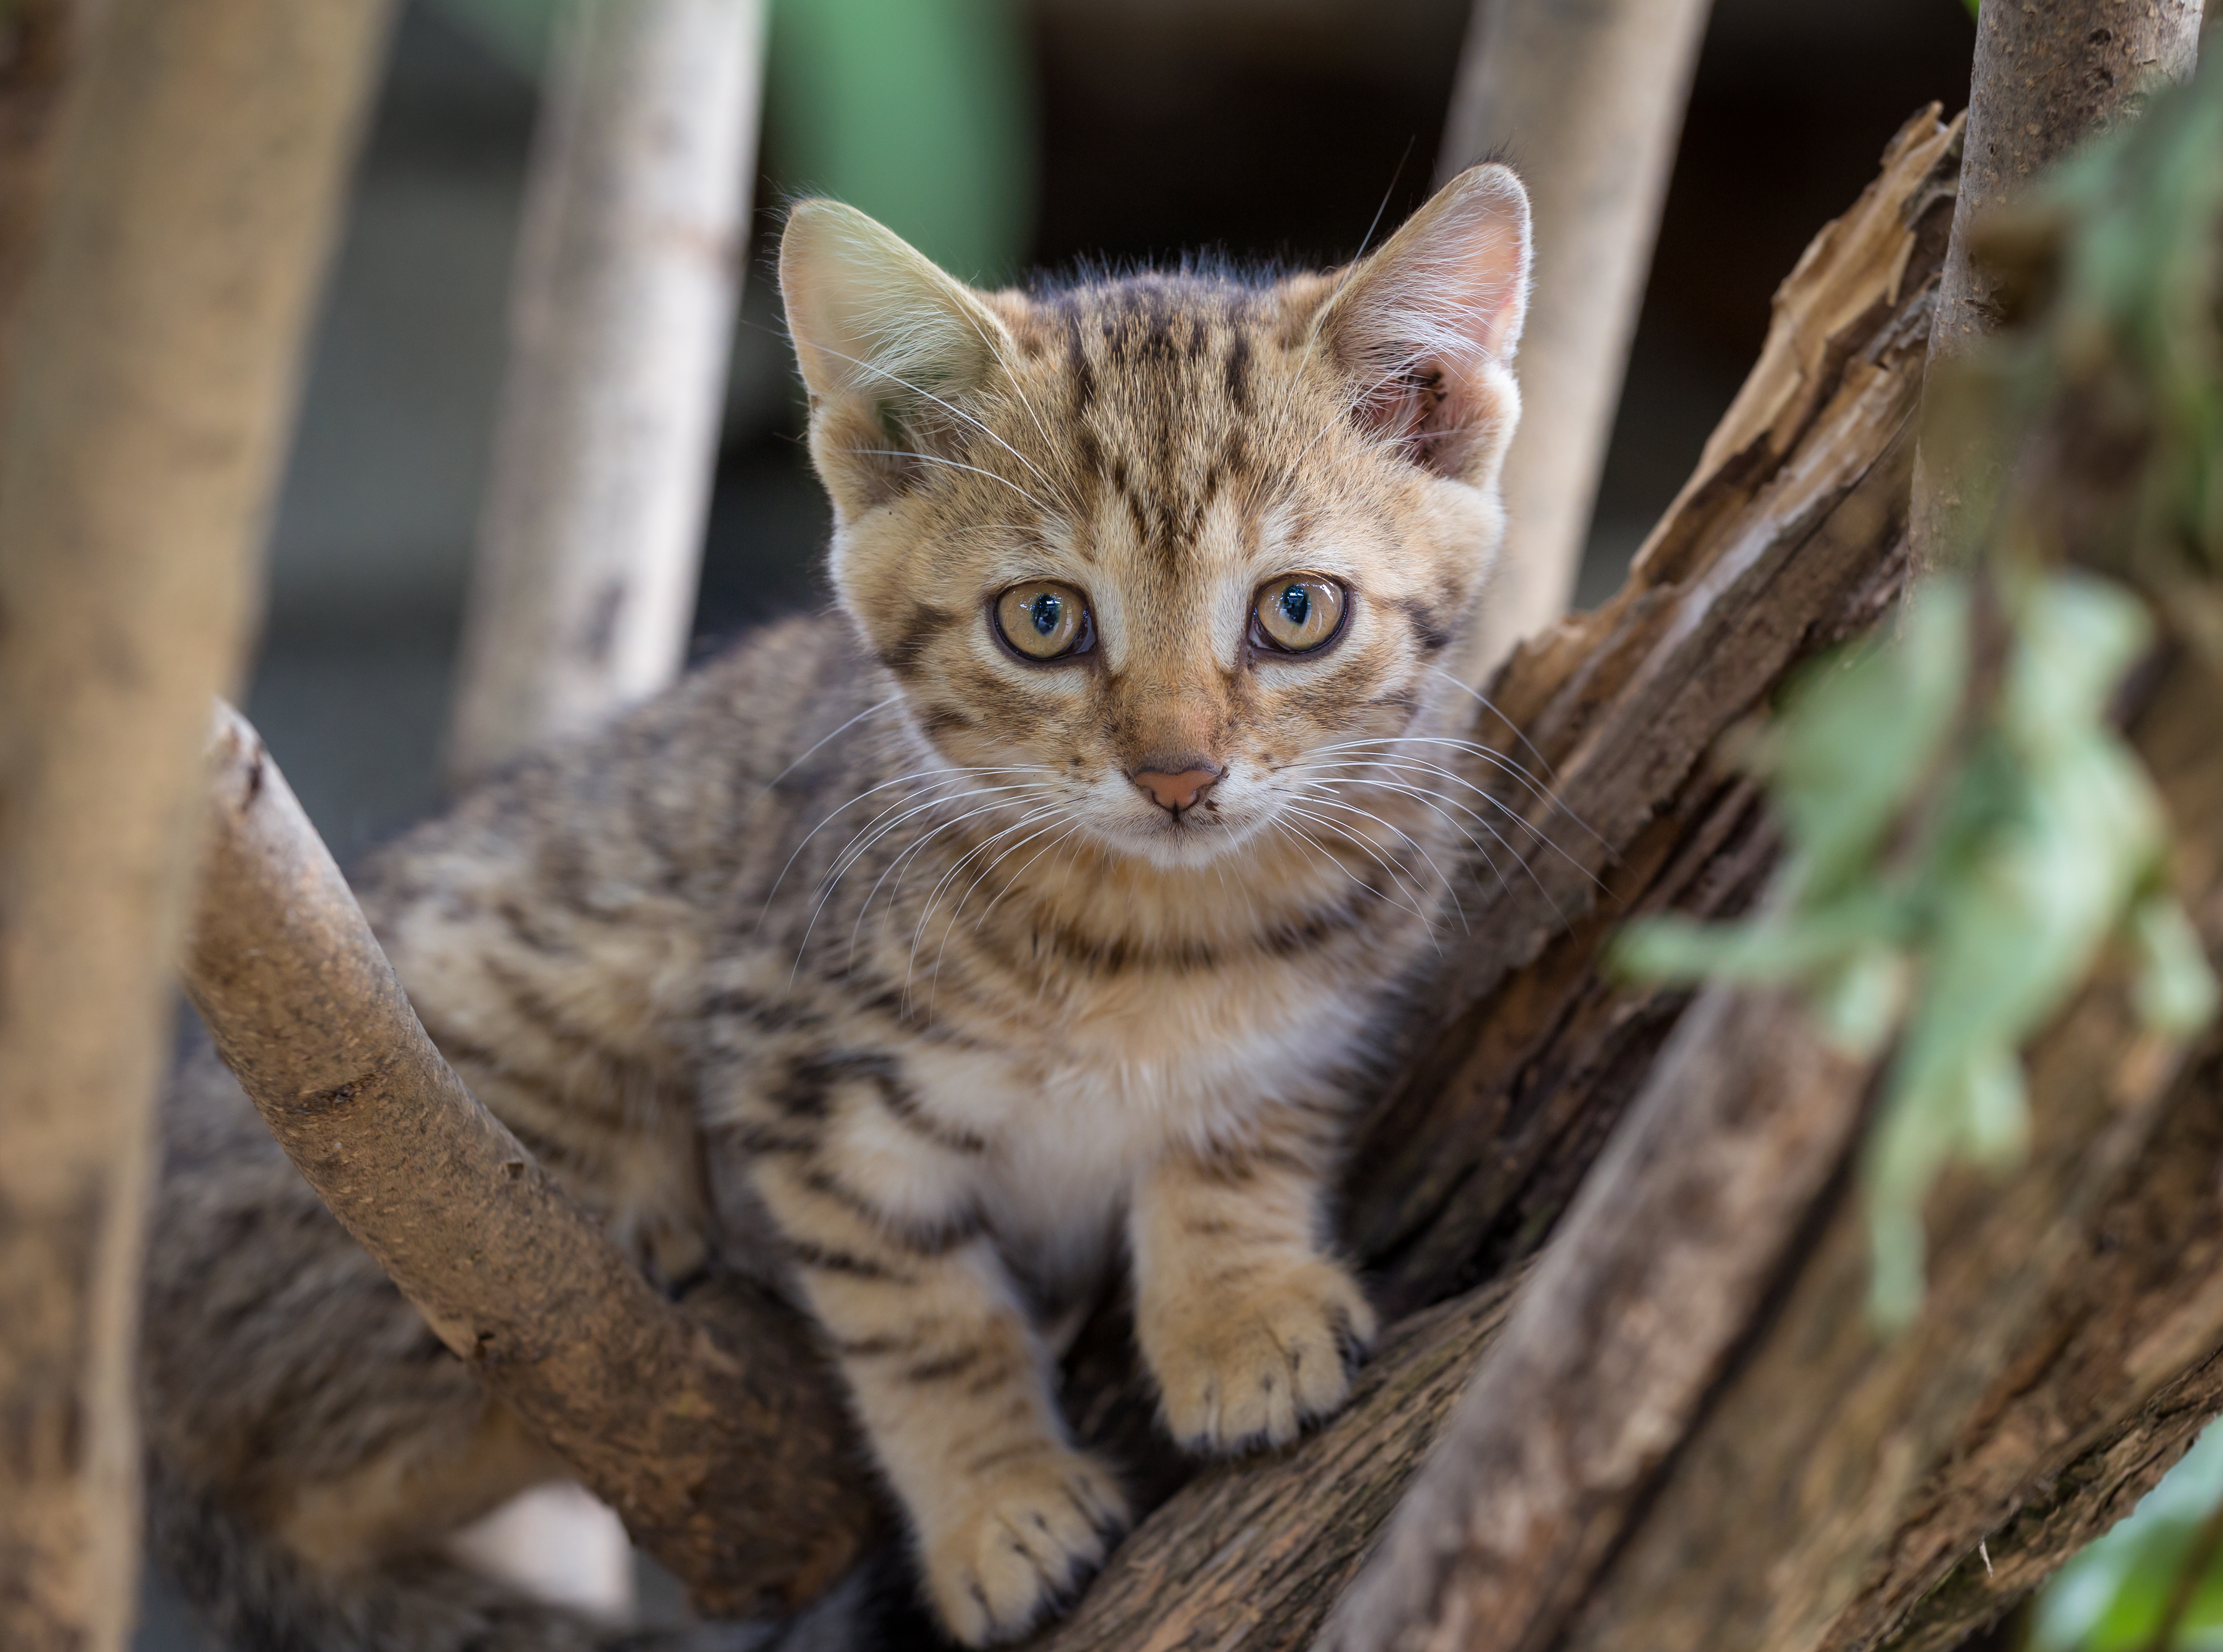
tree, blur, animal, cute, looking, wildlife, pet, fur, portrait, young, kitten, cat, feline, mammal, fauna, close up, whiskers, savannah, furry, little, vertebrate, domestic, adorable, bengal, european shorthair, wild cat, small to medium sized cats, cat like mammal, carnivoran, domestic short haired cat, pixie bob, rusty spotted cat